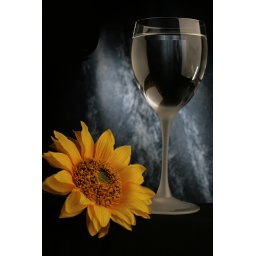
Experimenting in the studio using a glass of water and props, in this case a sunflower.